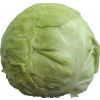
Label: Cabbage white 1